Accession Treaty of Spain to the European Economic Community

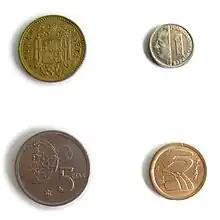
The value of the peseta, as well as its physical size, decreased until it was physically replaced by the euro.

The fishing fleet in the 1970s had become the fourth largest in the world (after the USSR, Japan and the US), but in this decade a significant drop began after the adoption of the 200-mile patrimonial sea of the Mediterranean and Atlantic countries. This led from a positive balance of 39 million dollars in 1978 to a negative balance of 228 million dollars in 1982. In the accession treaty, Spain had to comply with a series of limitations and controls until 1996. Although the first year of accession saw a recovery in fish production, the downward trend was not interrupted.